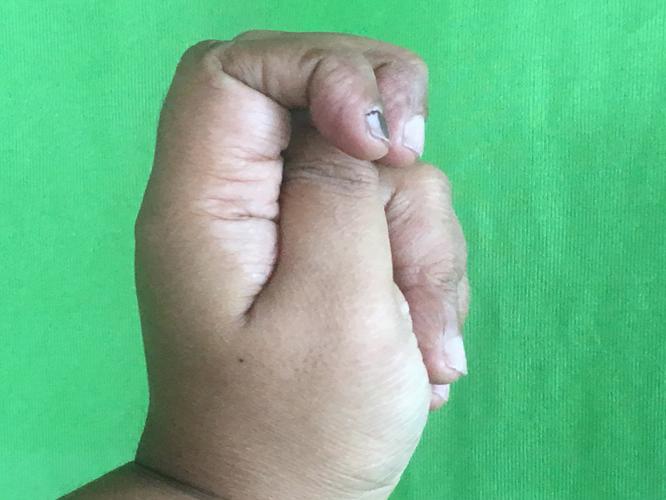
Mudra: Katakamukha_2
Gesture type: single_hand